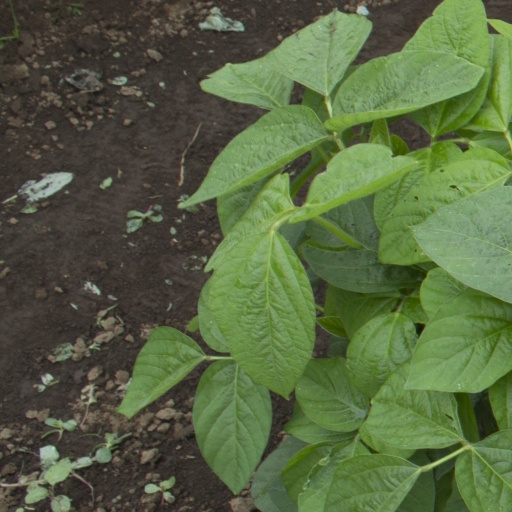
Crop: soybean